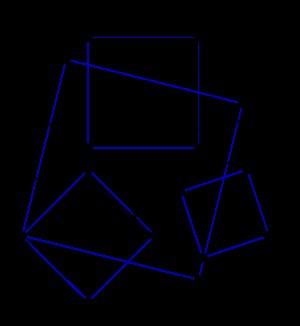
Le problème du carré inscrit, aussi connu sous le nom de conjecture de Toeplitz, est un problème ouvert en géométrie. Ce problème s'énonce de la manière suivante: